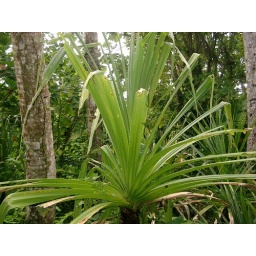
pandanus also grow edible fruit that ripen not on the plant, but in the ground